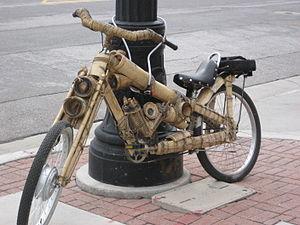
Un vélo en bambou est une bicyclette, véhicule à deux roues à propulsion humaine, dont le cadre est fabriqué à l'aide de chaumes de bambou.